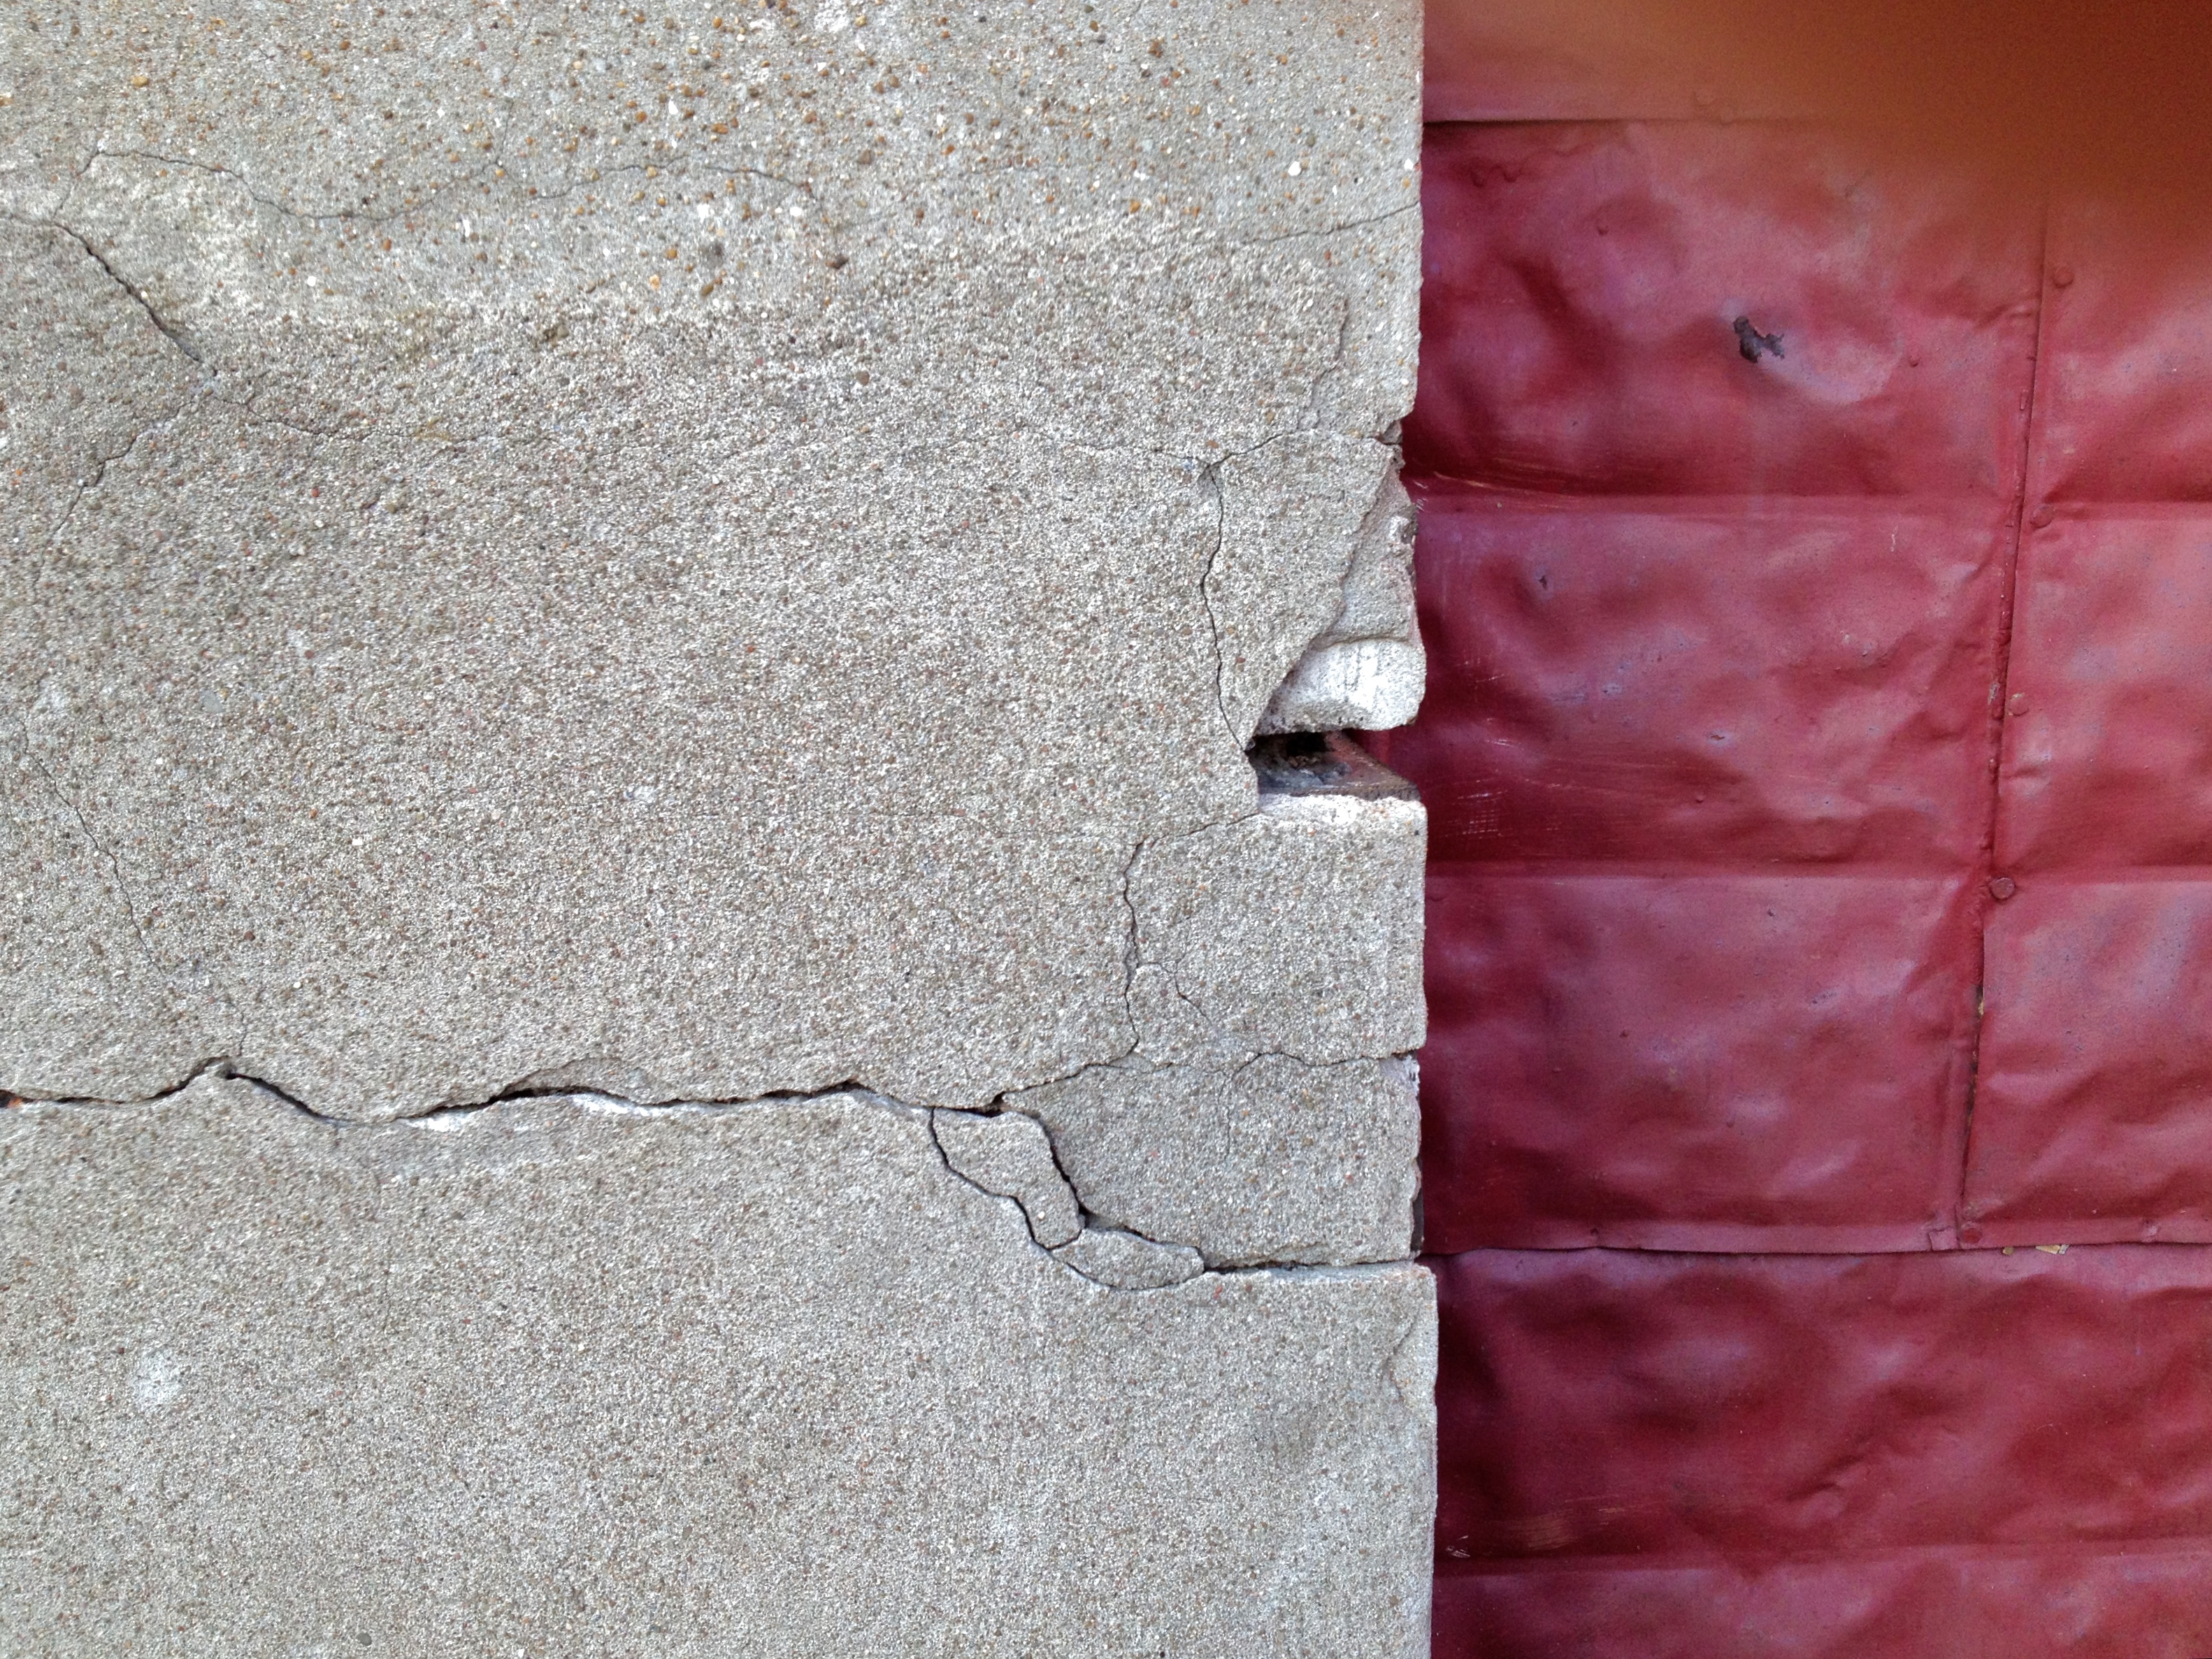
texture, floor, wall, red, material, flooring